LGBTQ rights in Montenegro

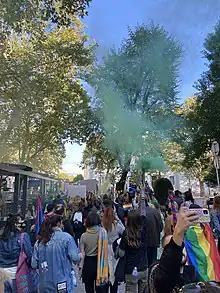
LGBT rights activists at Podgorica Pride in 2021.

In September 2017, the fifth annual Podgorica Gay Pride parade took place without any recorded incident. It was organized by the NGO "Queer Montenegro", and was attended by about 200 people.